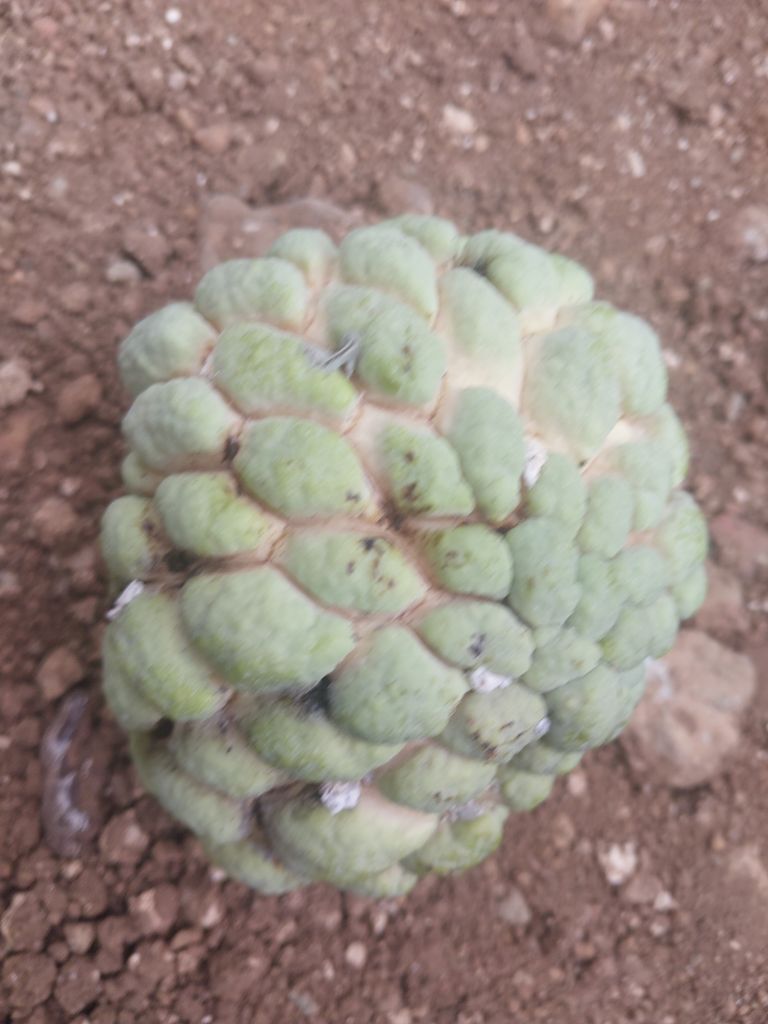
Disease label: Athracnose